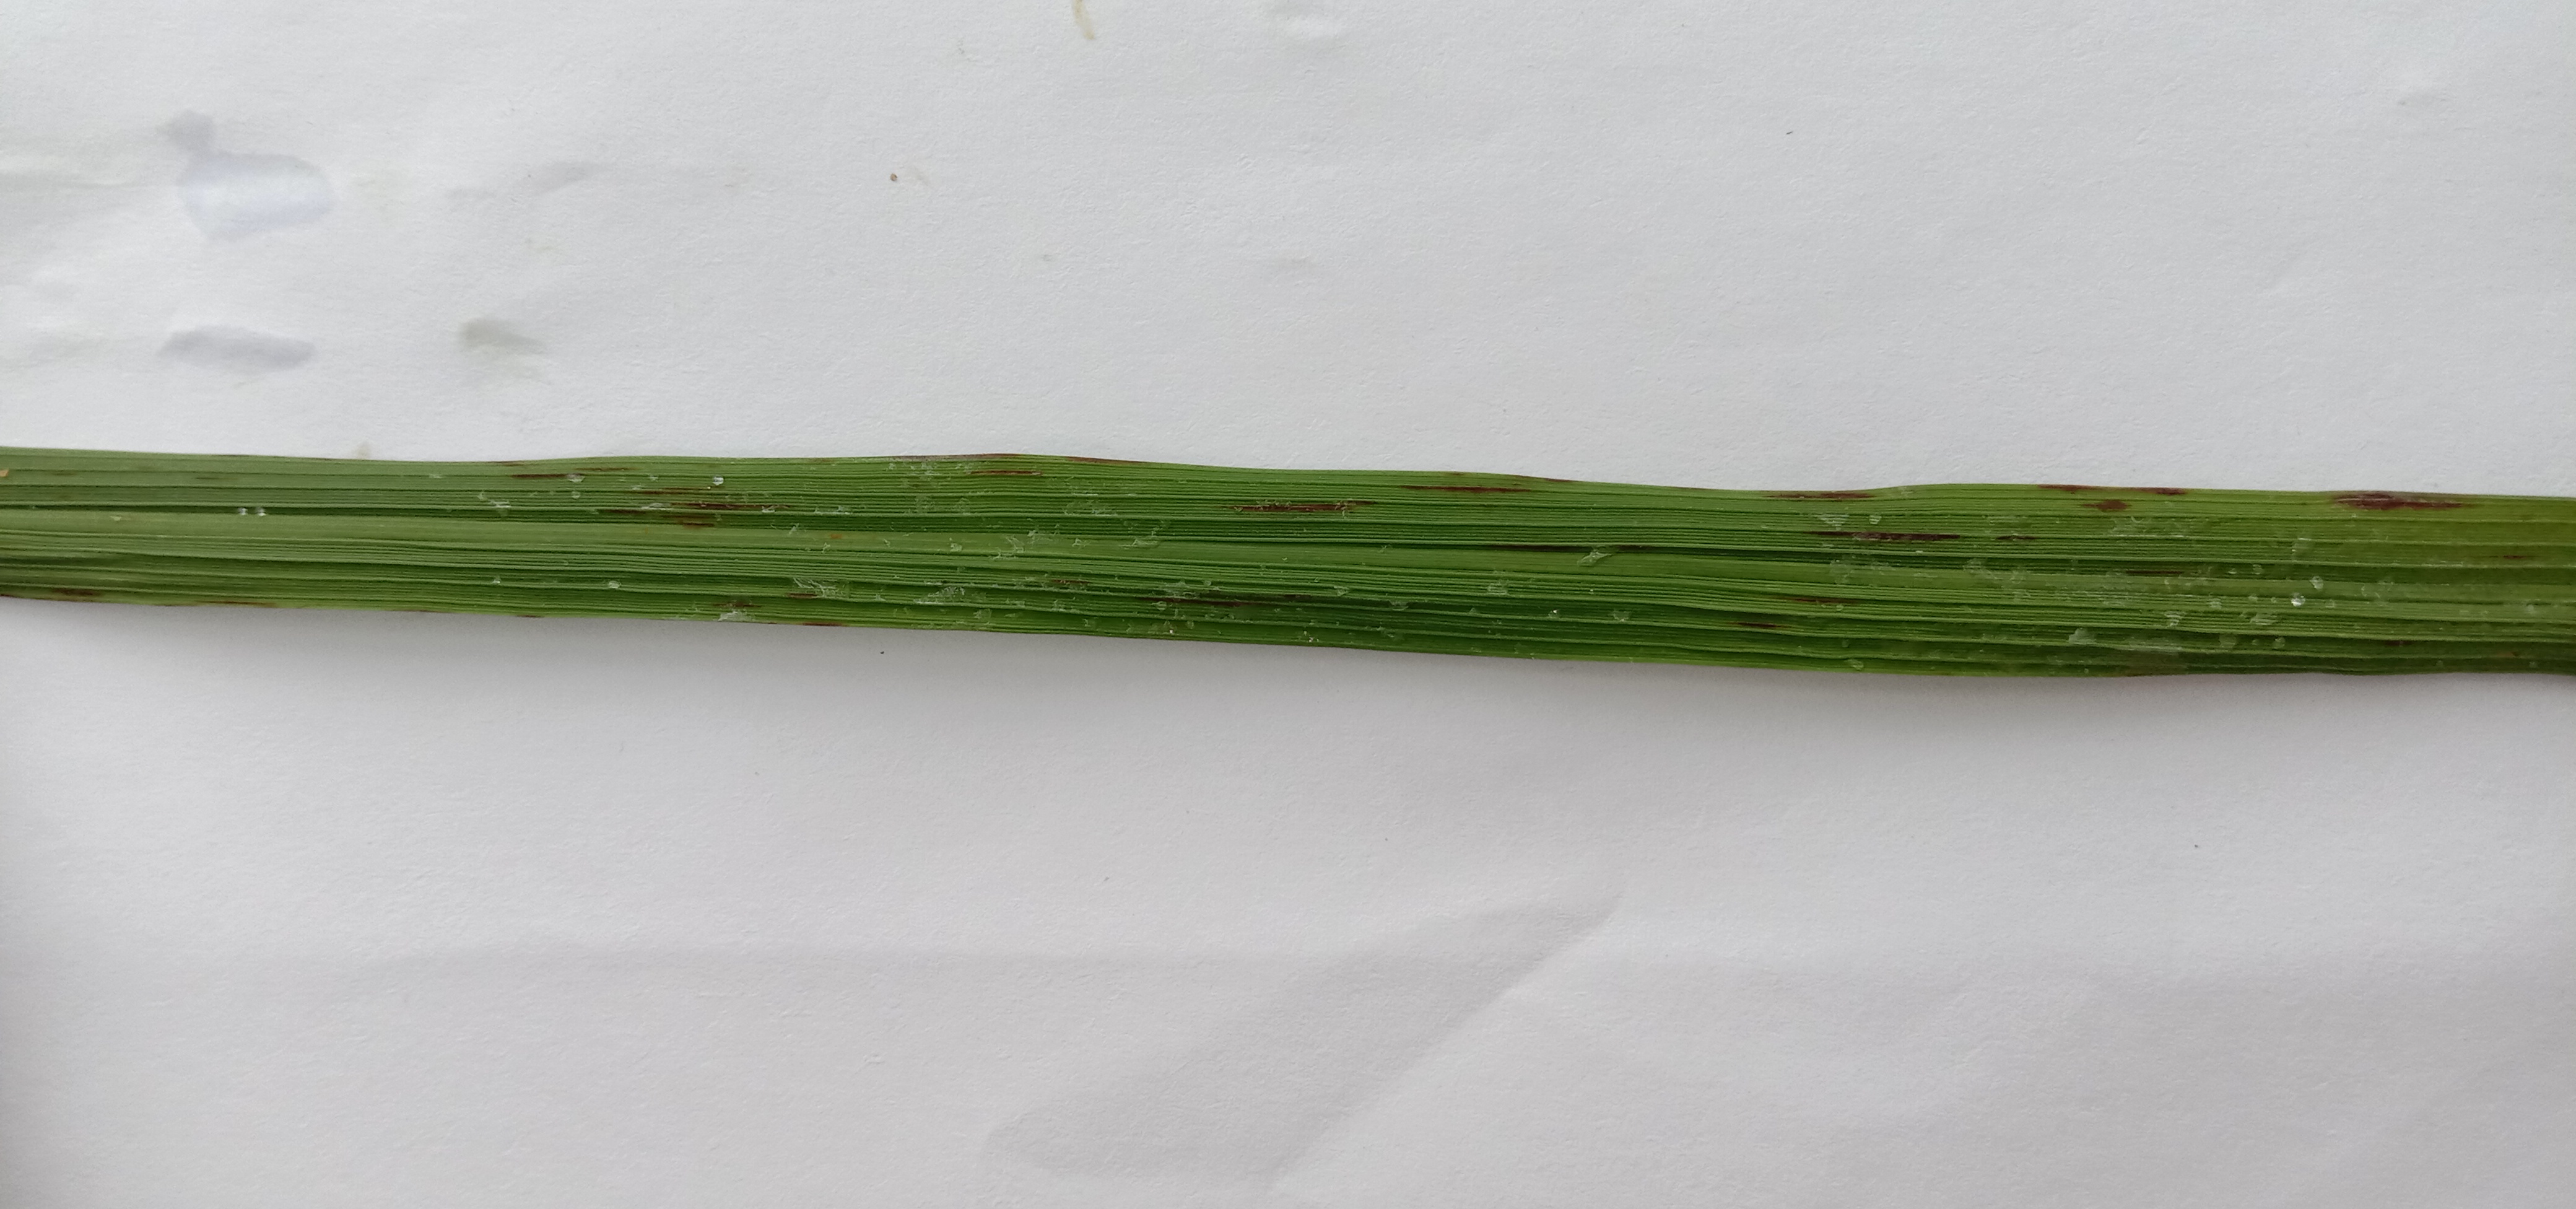
Label: Rice___Leaf_Blast